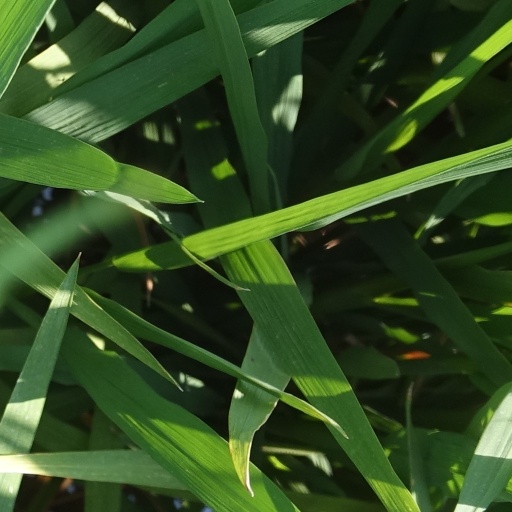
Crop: rice